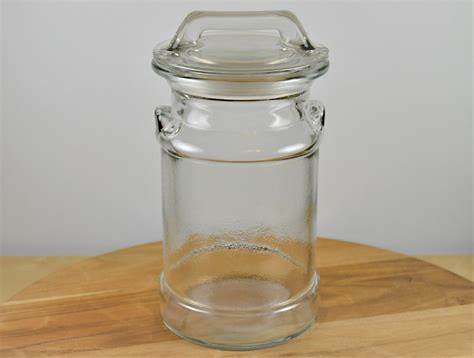
Waste category: glass